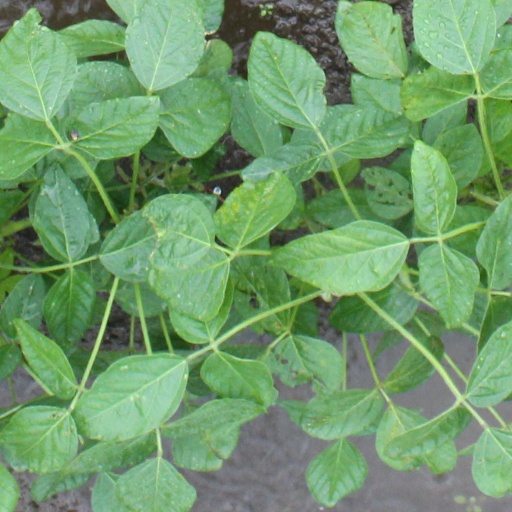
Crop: soybean